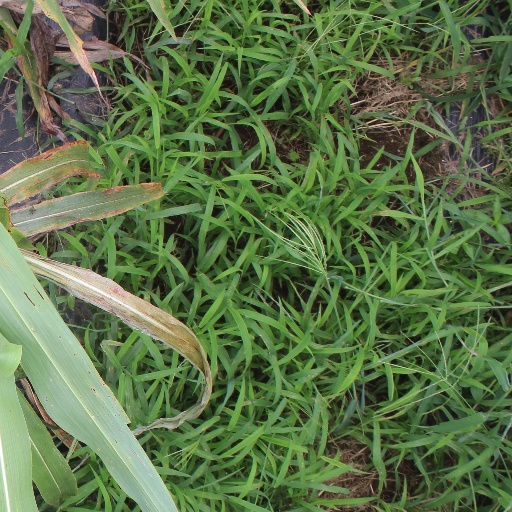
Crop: sorghum